Ming dynasty in Inner Asia

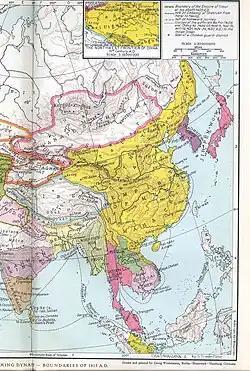
Ming China in 1415 during the reign of the Yongle Emperor

The Ming dynasty in Inner Asia was the expansion of the Ming dynasty's realm and influence in Inner Asia between the 14th and the 16th centuries. The Ming dynasty overthrew and succeeded the Mongol-led Yuan dynasty and sought to avert further incursions by a regime originating from Inner Asia. Wars were fought against the Northern Yuan, which existed as a rump state after the collapse of the Yuan dynasty in 1368, but also against other states in Inner Asia including the Oirat Confederation and Moghulistan (and later its successor state, the Turpan Khanate). As a result, Ming China at the height incorporated Manchuria (Northeast China and Outer Manchuria), much of the regions of Inner Mongolia and Qinghai, and parts of Xinjiang into its realm, and also had some degree of influence in Tibet especially during the reign of the Yongle Emperor.